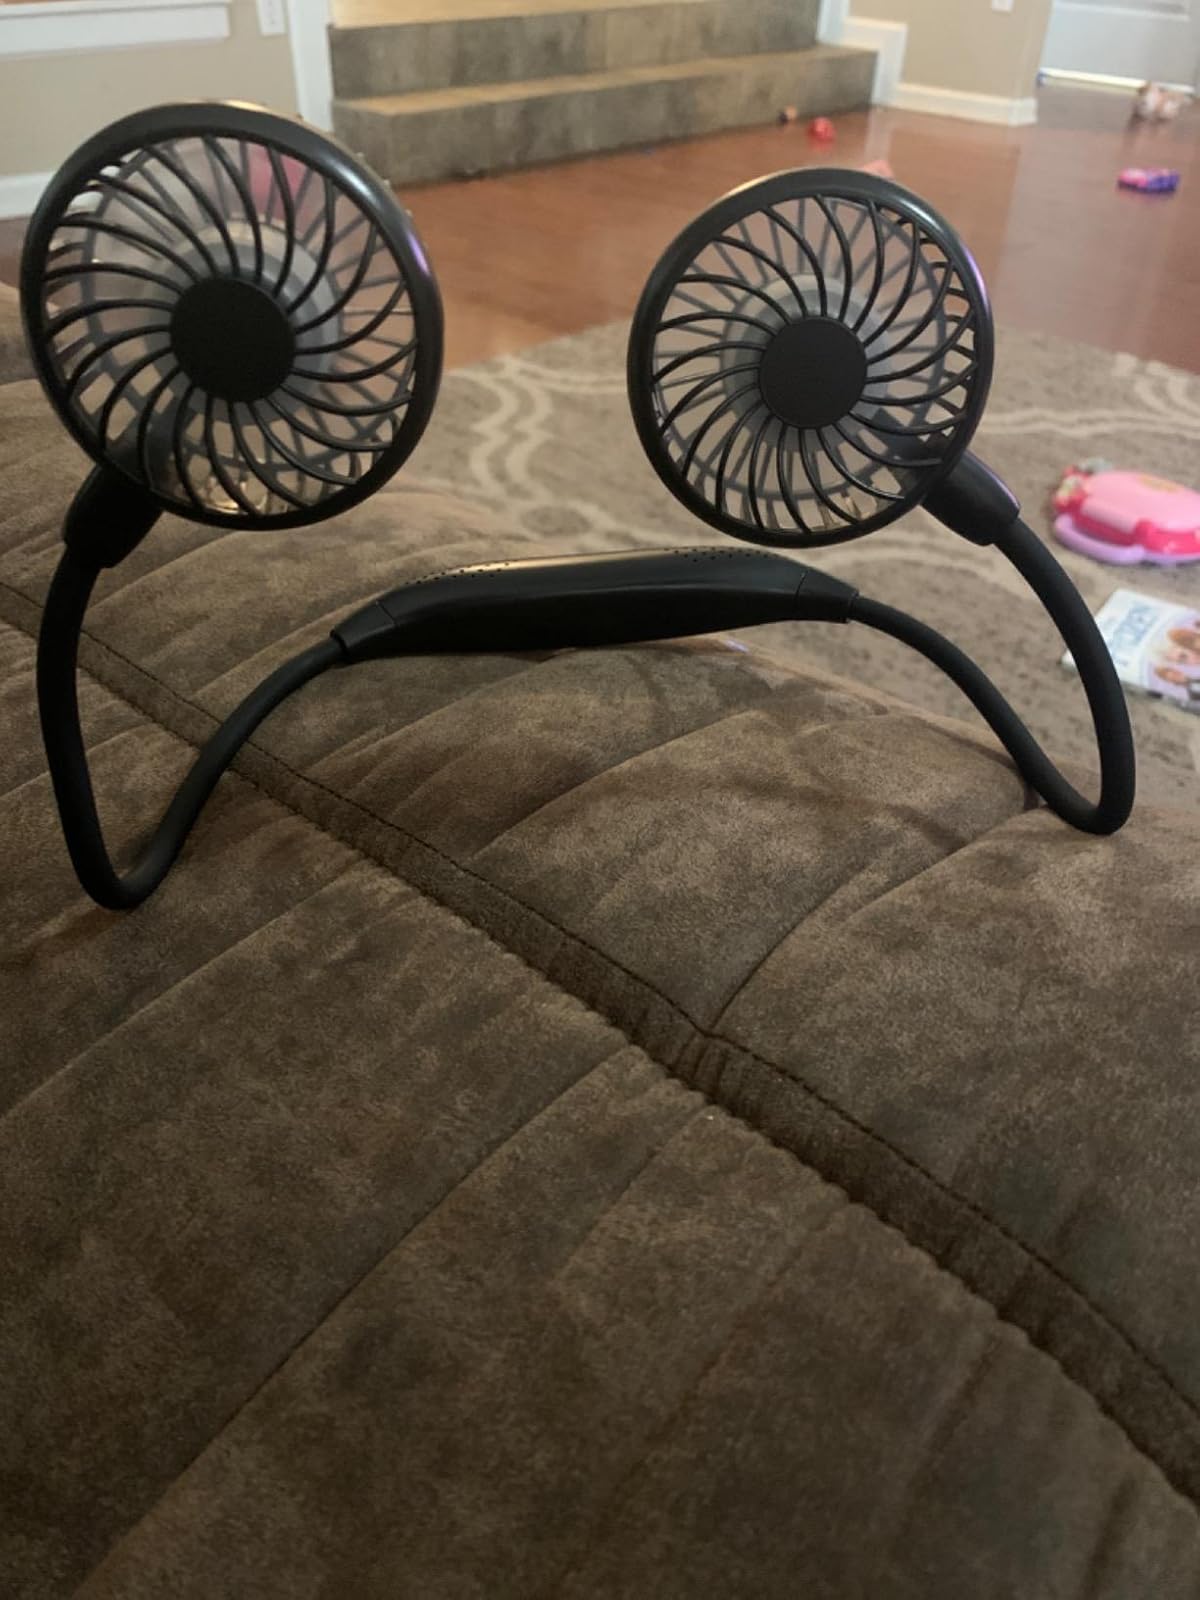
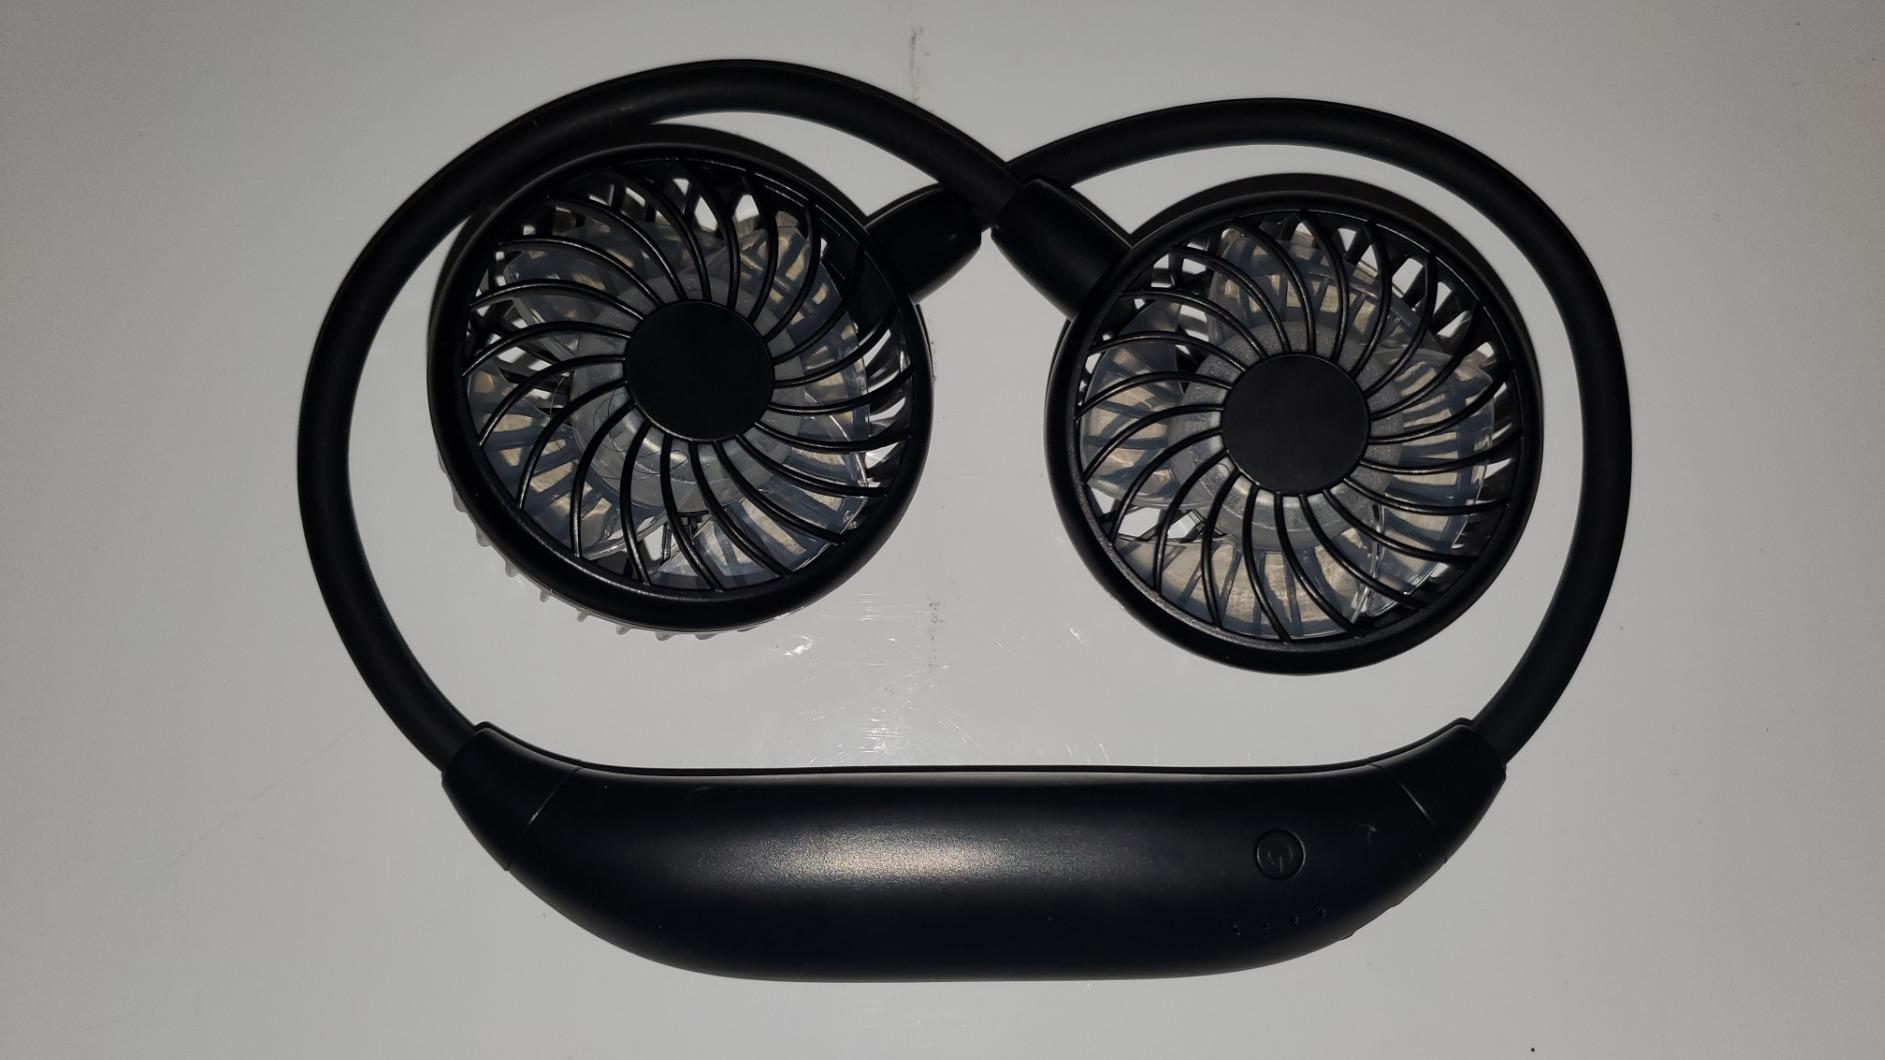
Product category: fan
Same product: yes